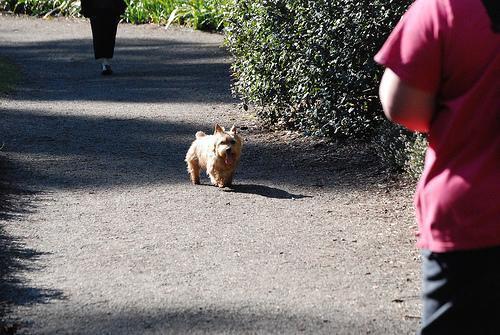
Norwich_terrier